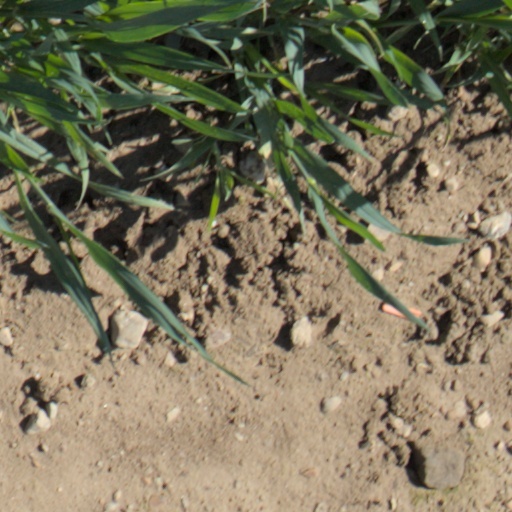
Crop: wheat